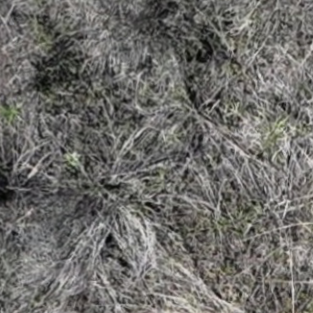
Month: may